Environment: real
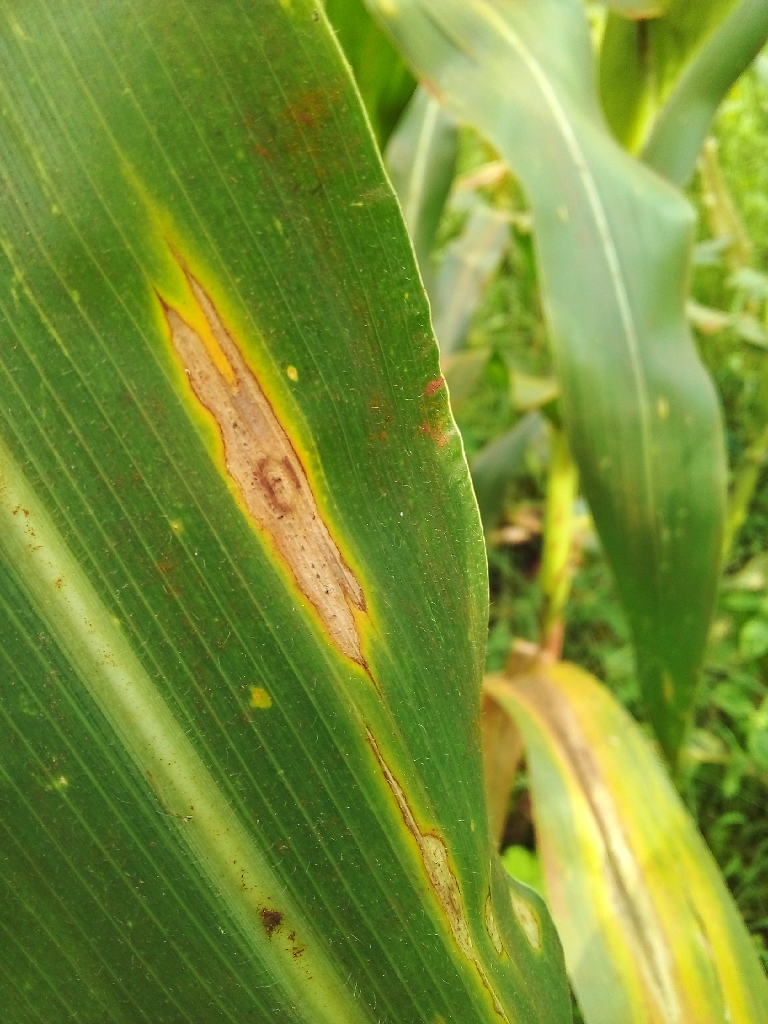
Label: northern_corn_leaf_blight